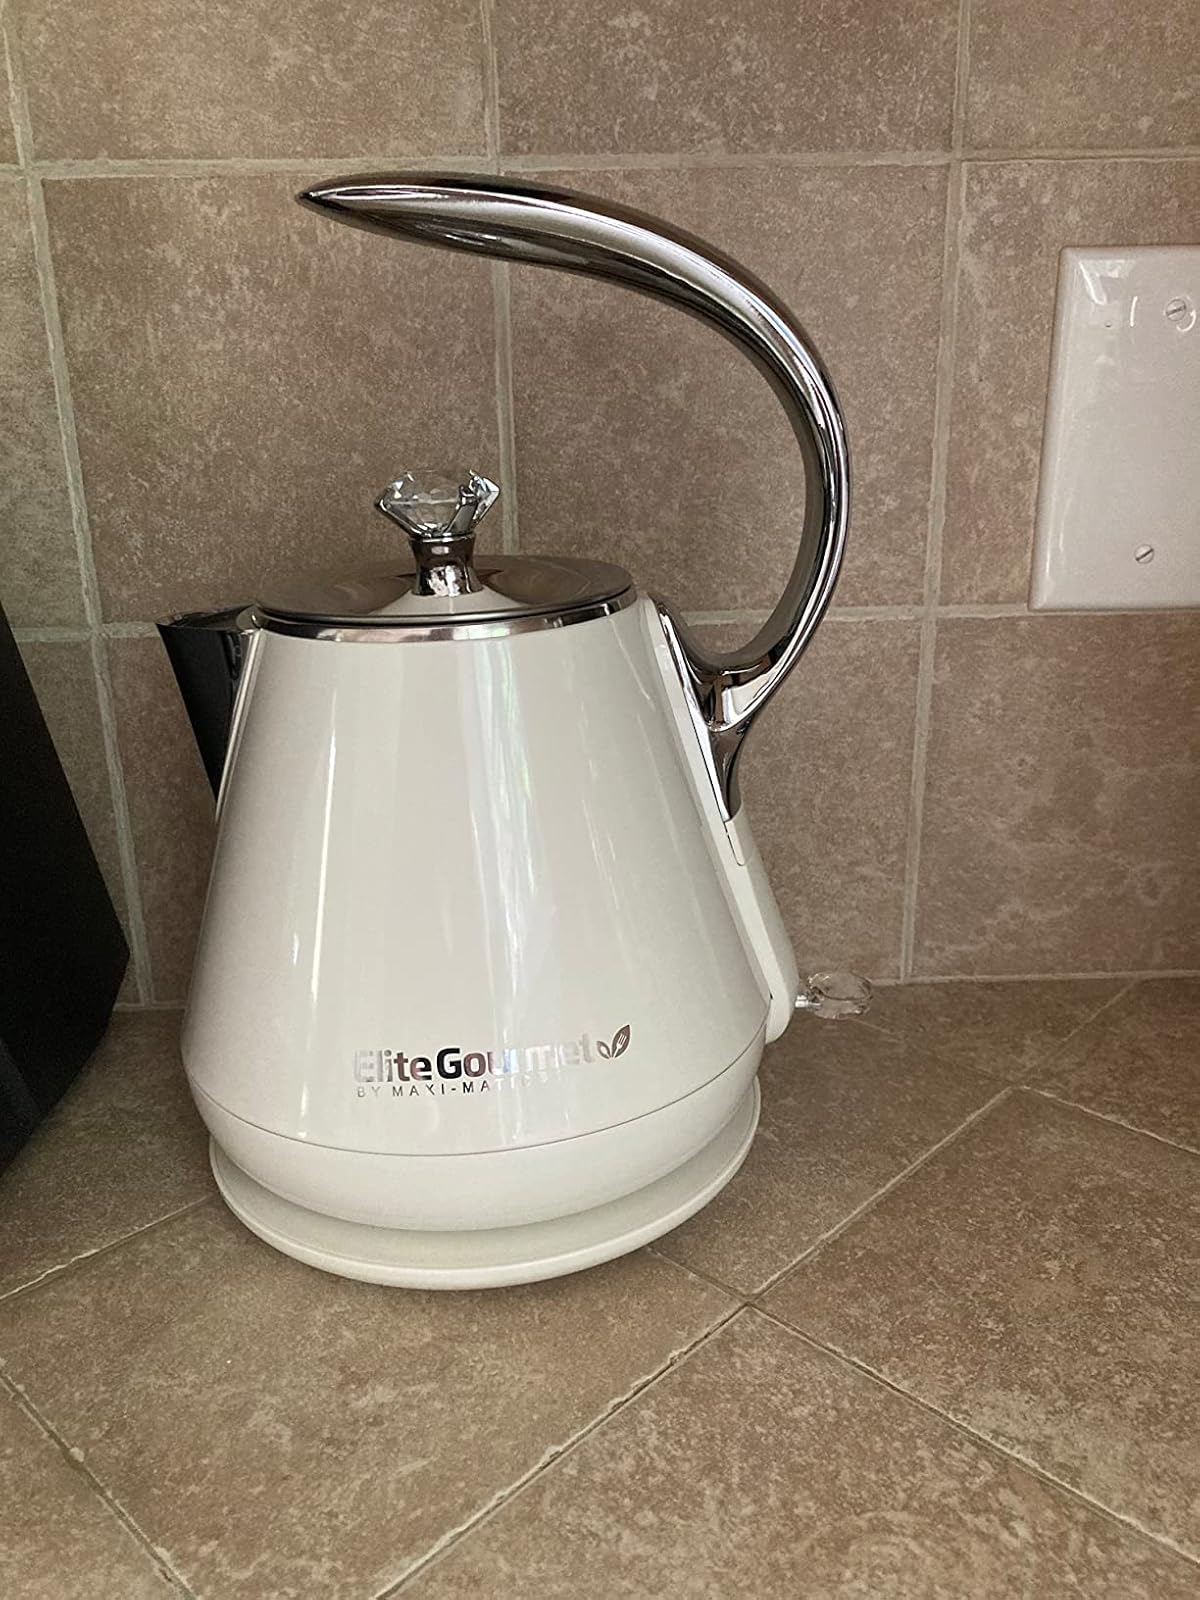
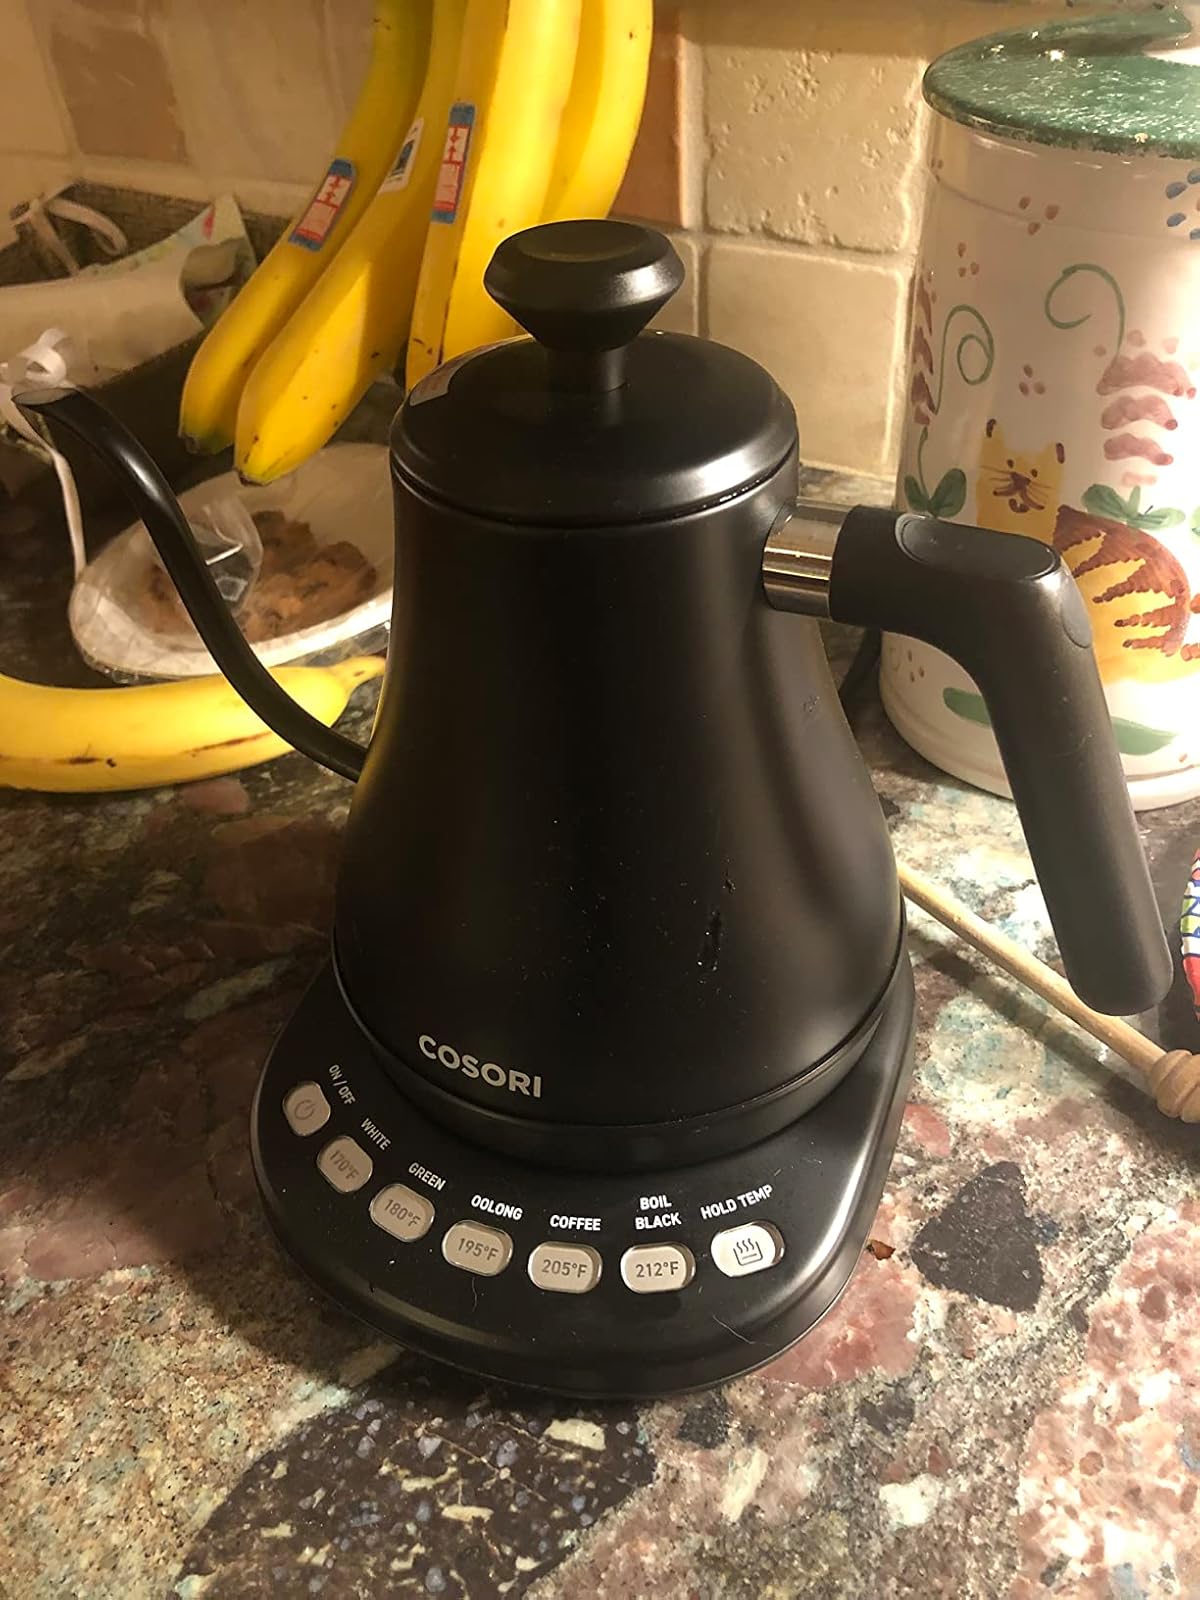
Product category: items_kettle
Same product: no